Bouchout Castle

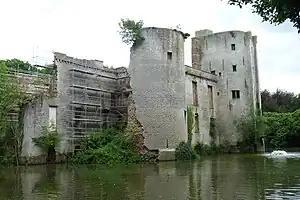

During the first part of the 12th century, the territory of Bouchout (alternative spelling Boechout and pronounced as "Book"-"Howt"), played an important role in the foundation of the Duchy of Brabant. This Brabant territory was strategically positioned between the County of Flandres and the rebellious knights of Grimbergen. In the centre, the original territory was swampy and mainly consisted of beech trees. It was called "Boc-holt", which may point towards the origin of the castle's name, Boekhout.